Dutchess County, New York

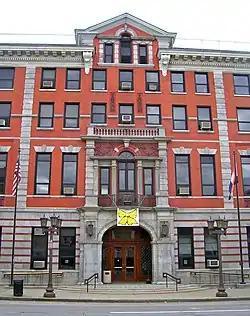
The current Dutchess County Court House, built in 1903, stands on the same site as the original 1720 building

The highest point in the county is the summit of Brace Mountain, in the Taconics, at above sea level. The lowest point is sea level, along the Hudson River. The highest point of neighboring Fairfield County, Connecticut, is a point along the state line in Pawling.